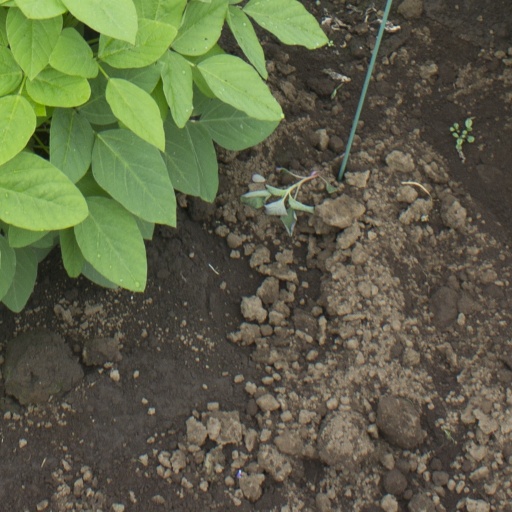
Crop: soybean